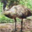
Label: bird